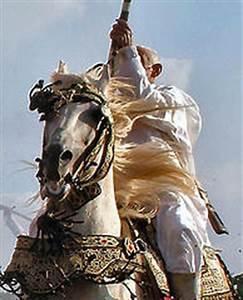
horse